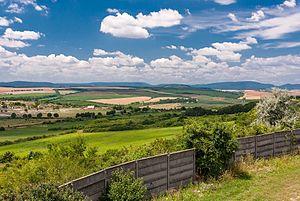
Komárom-Esztergom [komaːrom ɛstɛrɡom] est un comitat du nord de la Hongrie.